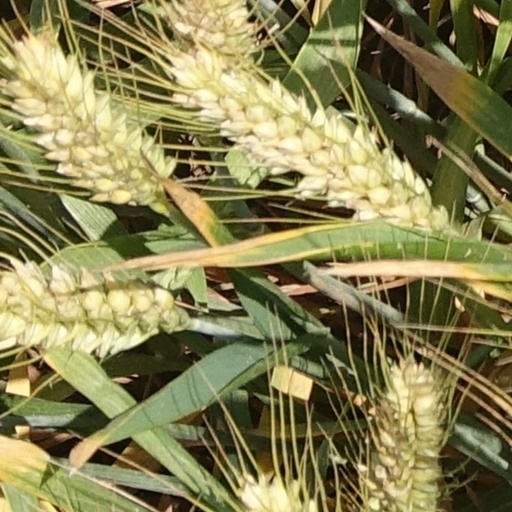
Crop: wheat